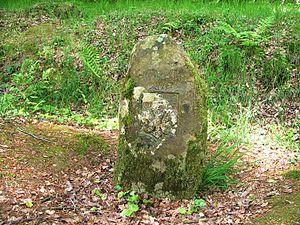
Borne royale en forêt de Cerisy à Montfiquet (Calvados)
La forêt de Cerisy, aussi appelée forêt de Balleroy, est une forêt domaniale de 2 255 hectares plantée de hêtres à 75 % du territoire, située dans les départements français du Calvados et de la Manche.
Cerisy-la-Forêt est une commune française, située dans le département de la Manche en région Normandie, peuplée de 1 034 habitants. Elle bénéficie d'un important patrimoine environnemental et architectural.
Selon l'inventaire forestier national, la forêt en France métropolitaine couvre 17 millions d'hectares soit 170 000 km². Cela correspond à un taux de boisement de 29,7 % du territoire proche du taux mondial et qui est en progression. Elle comprend 136 espèces d'arbres.